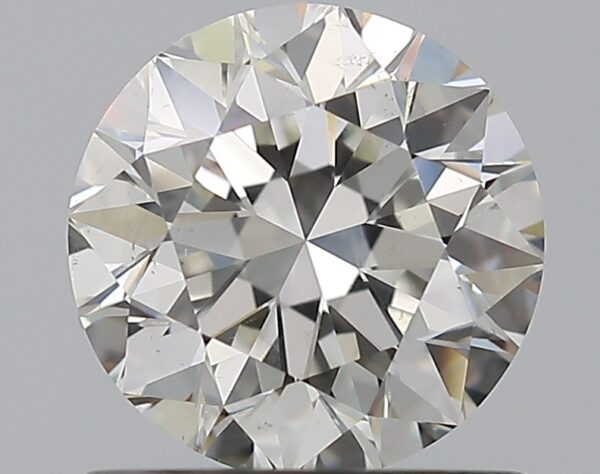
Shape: round
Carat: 1
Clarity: SI1
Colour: H
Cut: VG
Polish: EX
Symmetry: EX
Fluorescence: N
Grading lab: GIA
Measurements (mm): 6.22 x 6.27 x 4.04